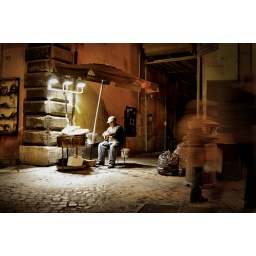
They're everywhere in Rome serving up paper bags full of these goodies...